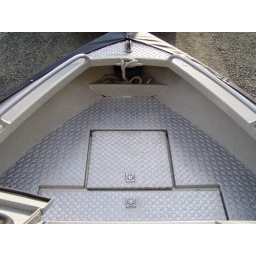
Full diamond plate deck with water hose/Drain in fish box